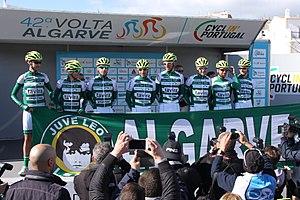
L'équipe cycliste Atum General-Tavira-Maria Nova Hotel est une équipe cycliste portugaise, ayant le statut d'équipe continentale.